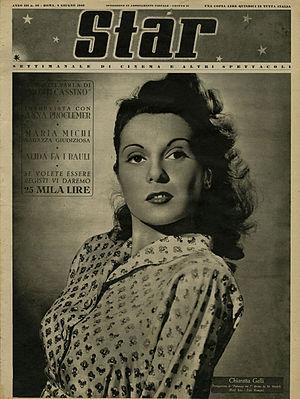
Chiaretta Gelli née à Smyrne, Turquie, le 24 octobre 1925 et morte à Rome le 29 décembre 2007 est une chanteuse et actrice italienne.